Gaigel

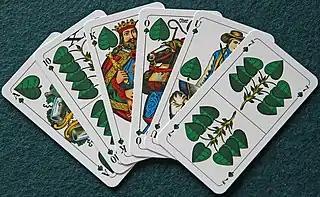
The suit of Leaves in a Gaigel/Binokel pack

The player to the right of the dealer is the forehand or eldest hand and leads to the first trick.